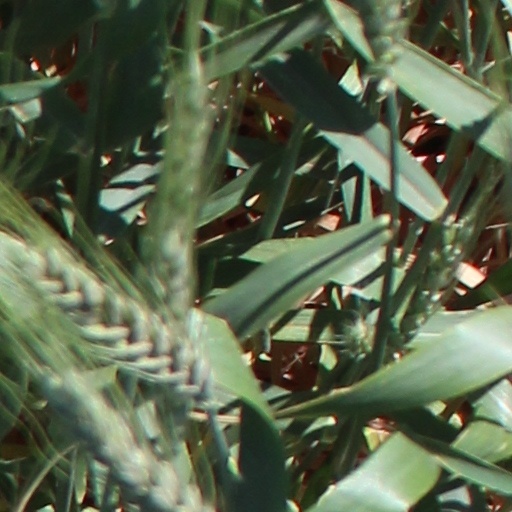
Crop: wheat